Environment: real
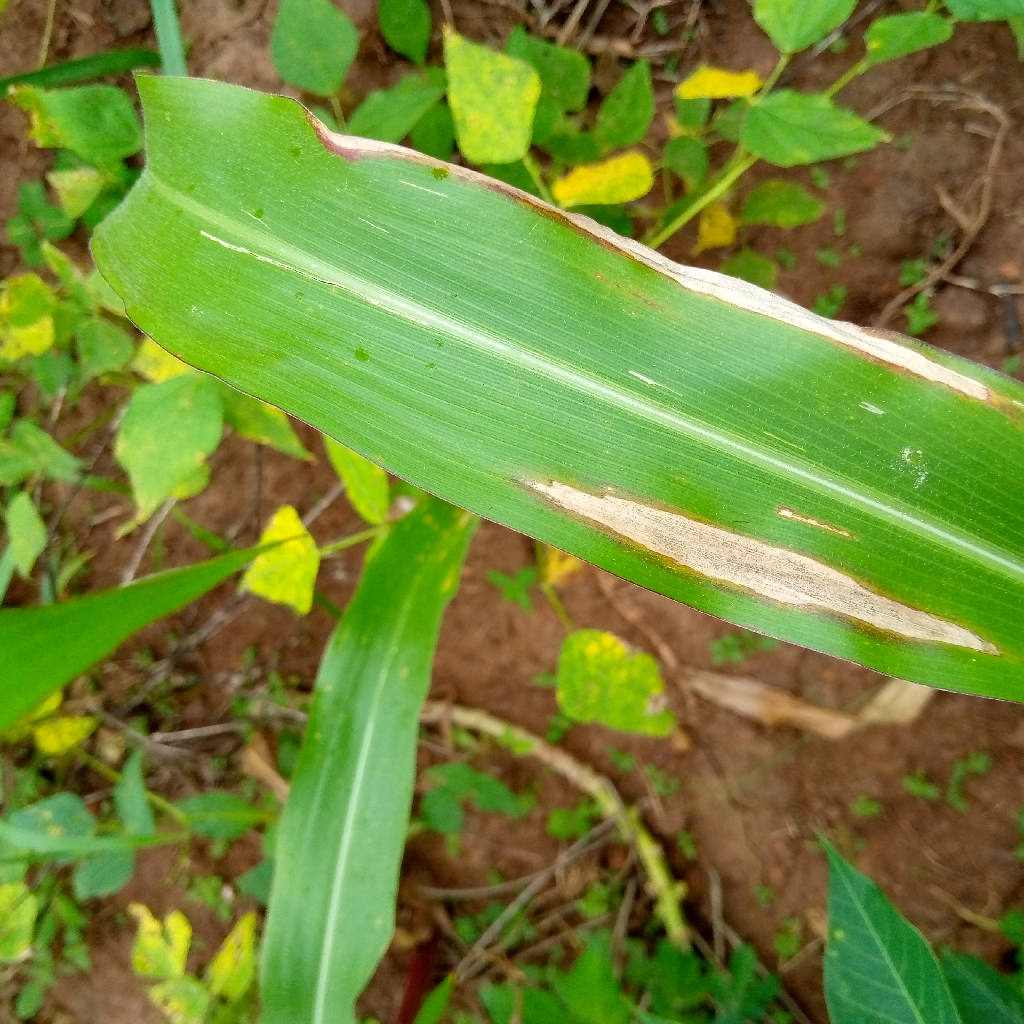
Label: northern_corn_leaf_blight